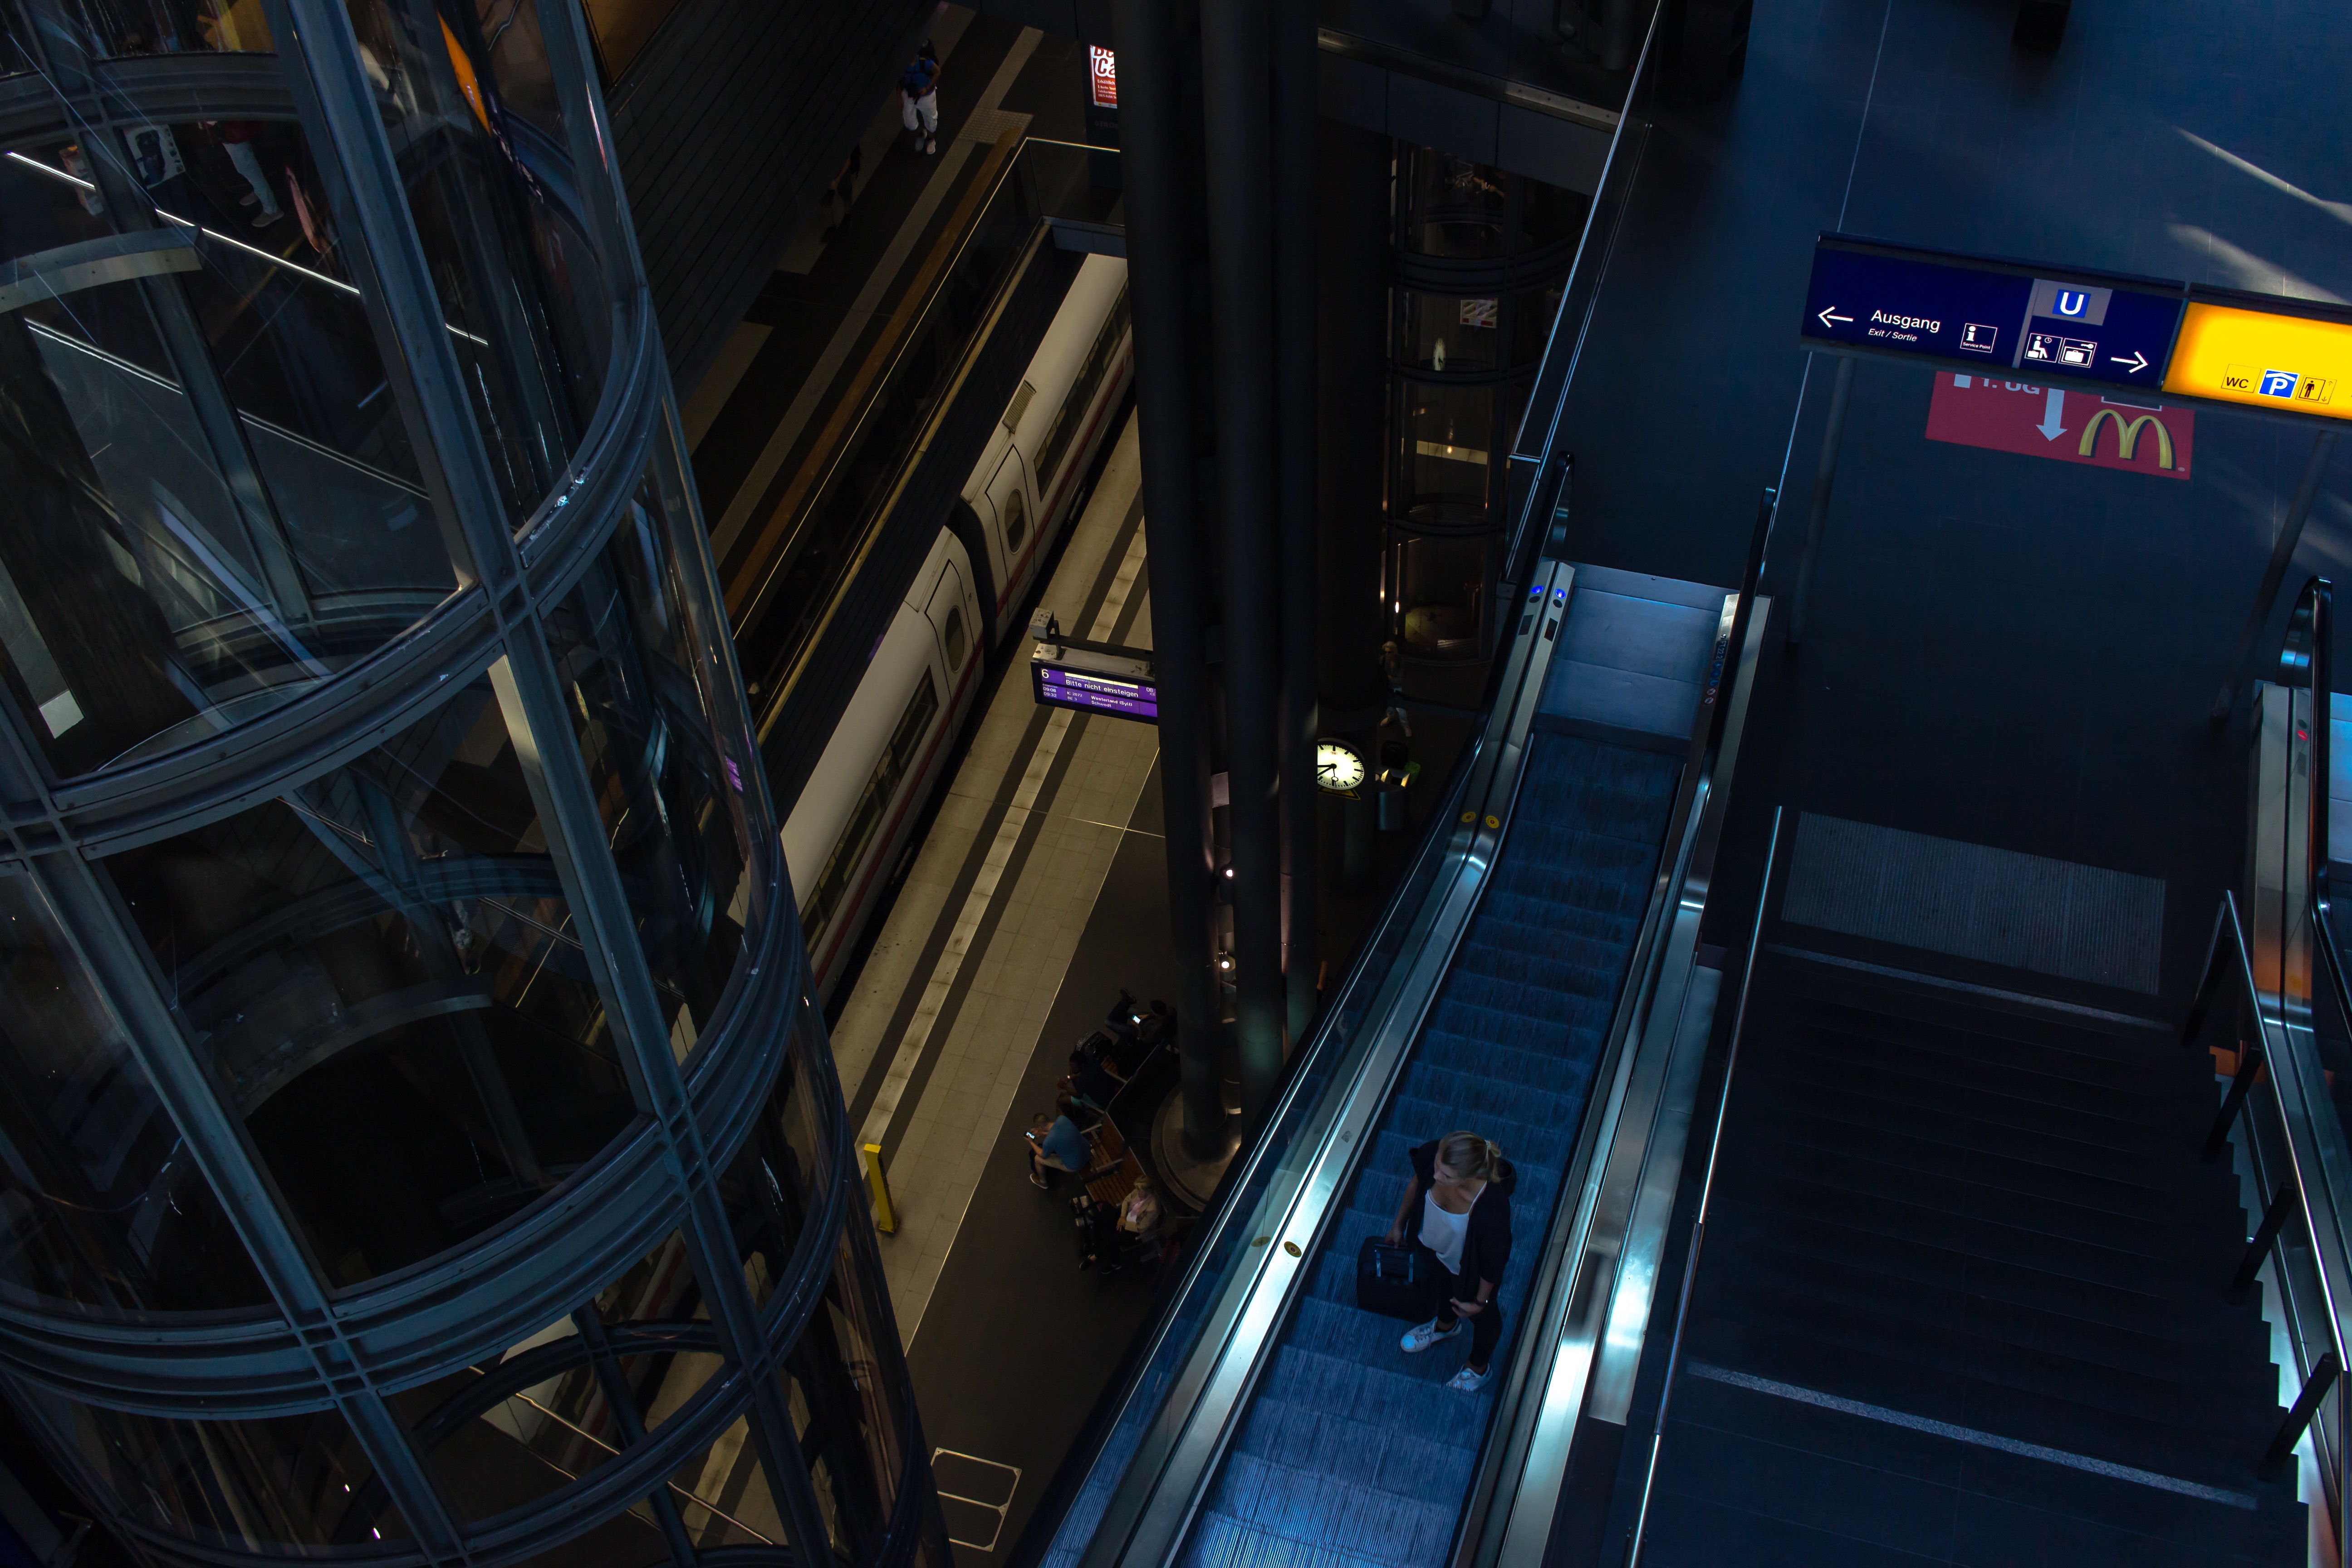
night, escalator, transport, public transport, screenshot